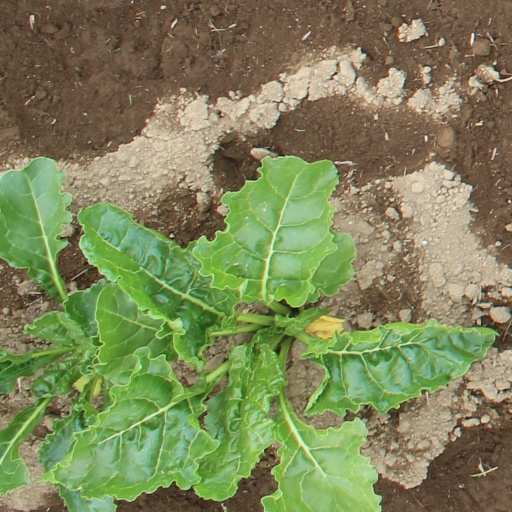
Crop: sugar beet